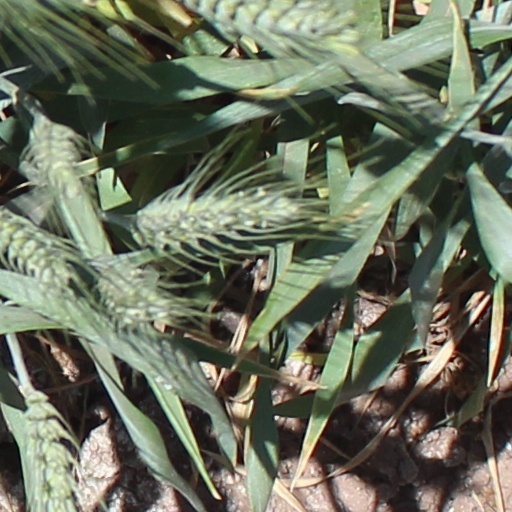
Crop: wheat